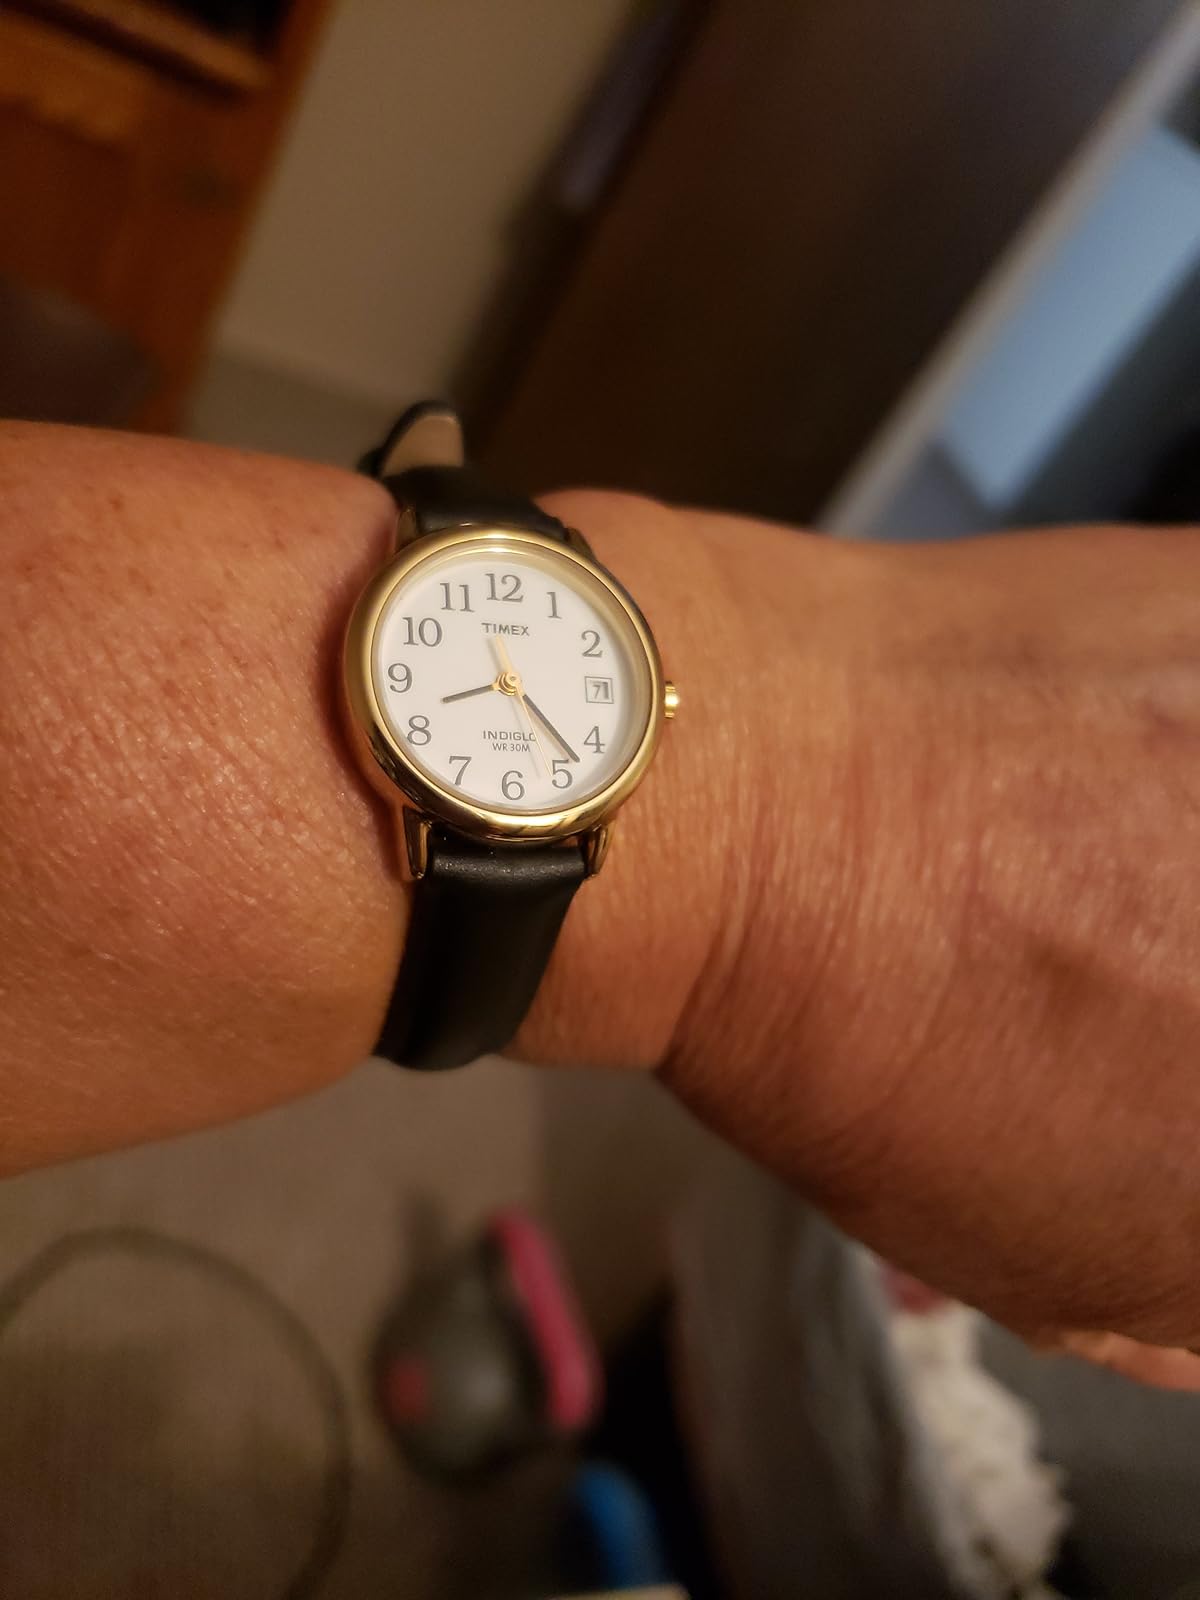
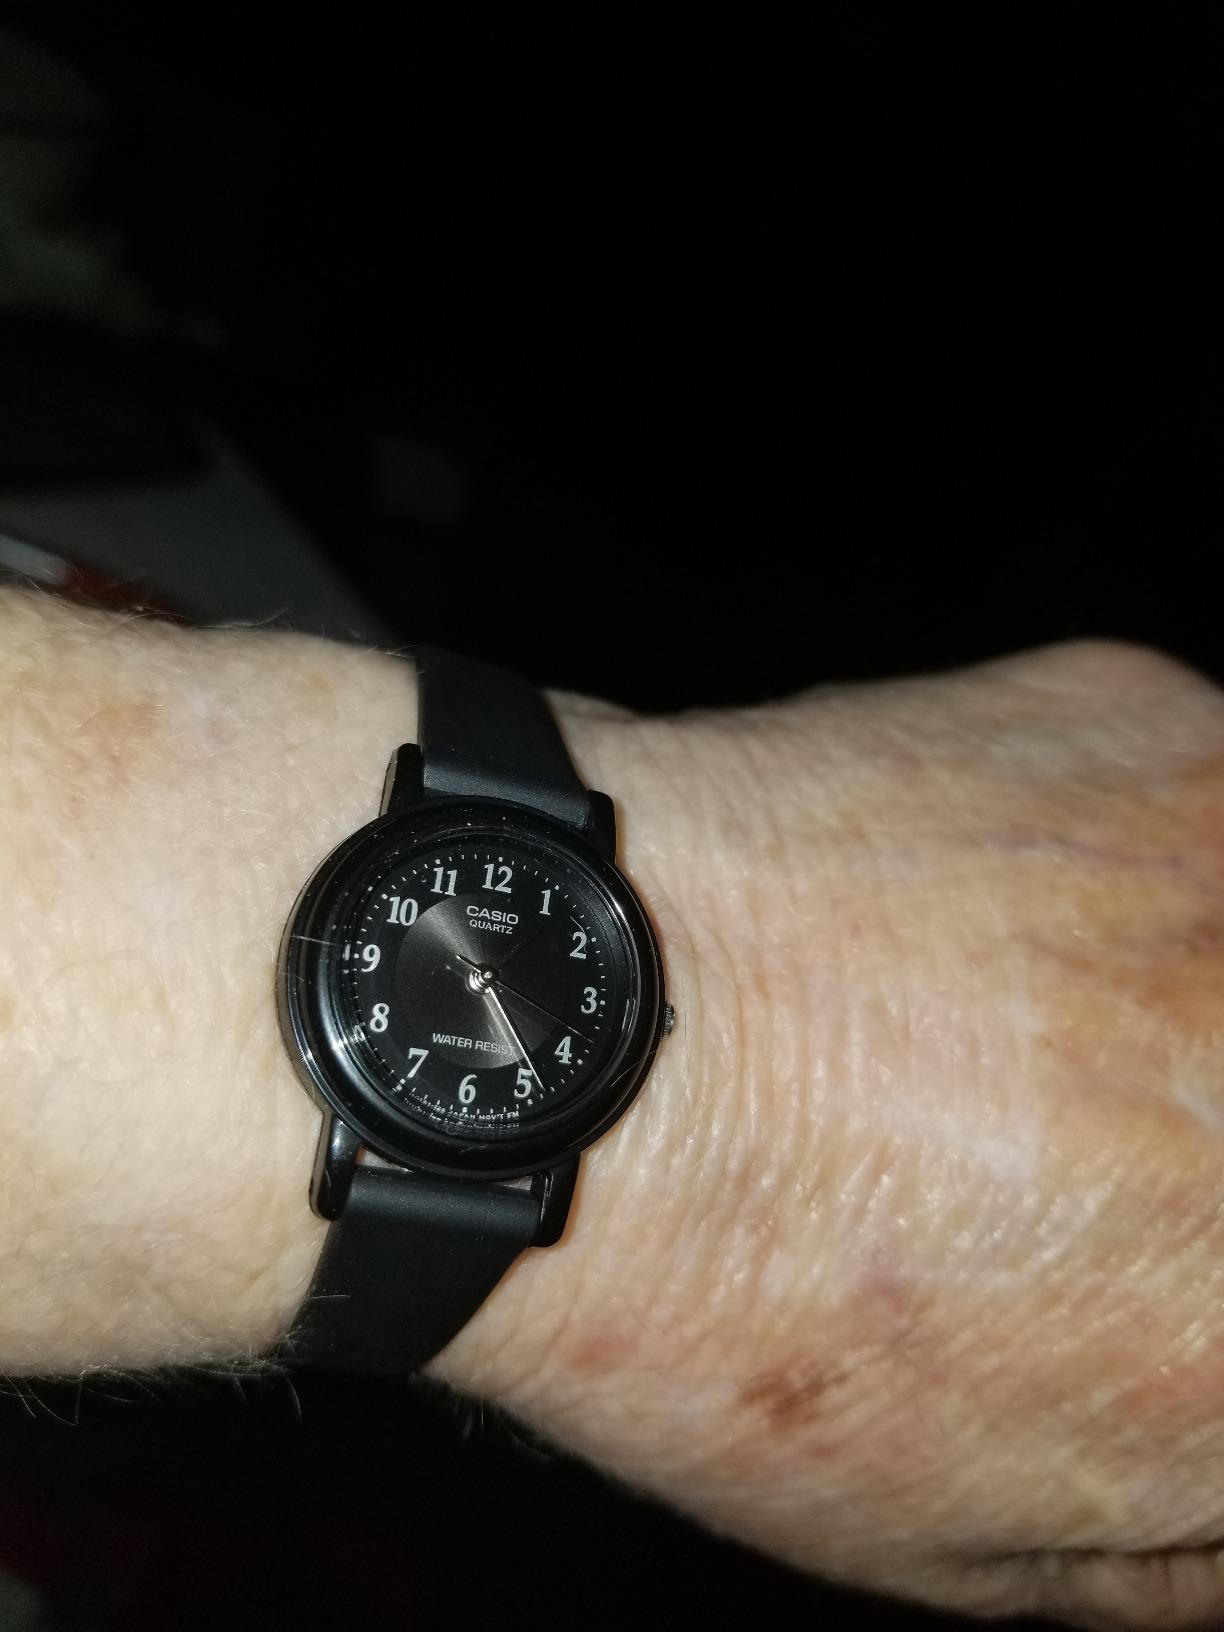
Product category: accessories_watch
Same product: no